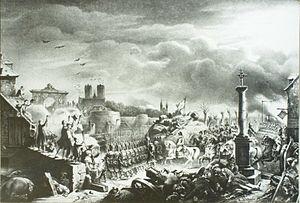
Bataille_de_Reims_1814, Napoléon entre victorieux en la ville . Gravue de 1834 .
La porte de Paris est un monument de Reims. Elle tient son nom de la route sortant de Reims pour la direction de Paris.
La bataille de Reims eut lieu le 13 mars 1814, entre les troupes françaises et les troupes russes et prussiennes, durant la campagne de France de 1814. Les Français conduits par Napoléon furent victorieux.